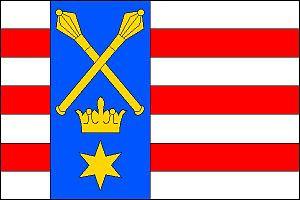
Svojšín est une commune du district de Tachov, dans la région de Plzeň, en République tchèque. Sa population s'élevait à 438 habitants en 2018.